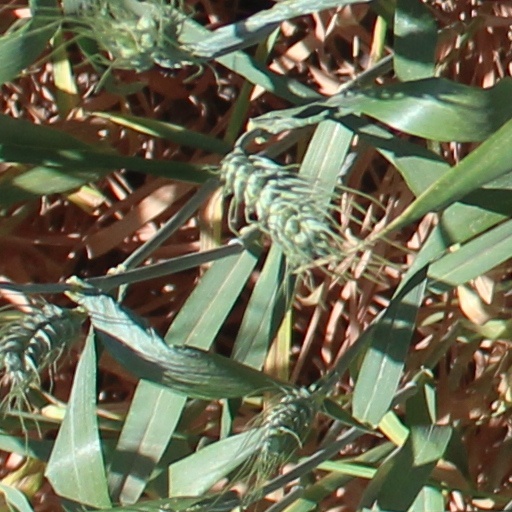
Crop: wheat